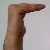
The image shows a hand gesture representing a space in Indian Sign Language.